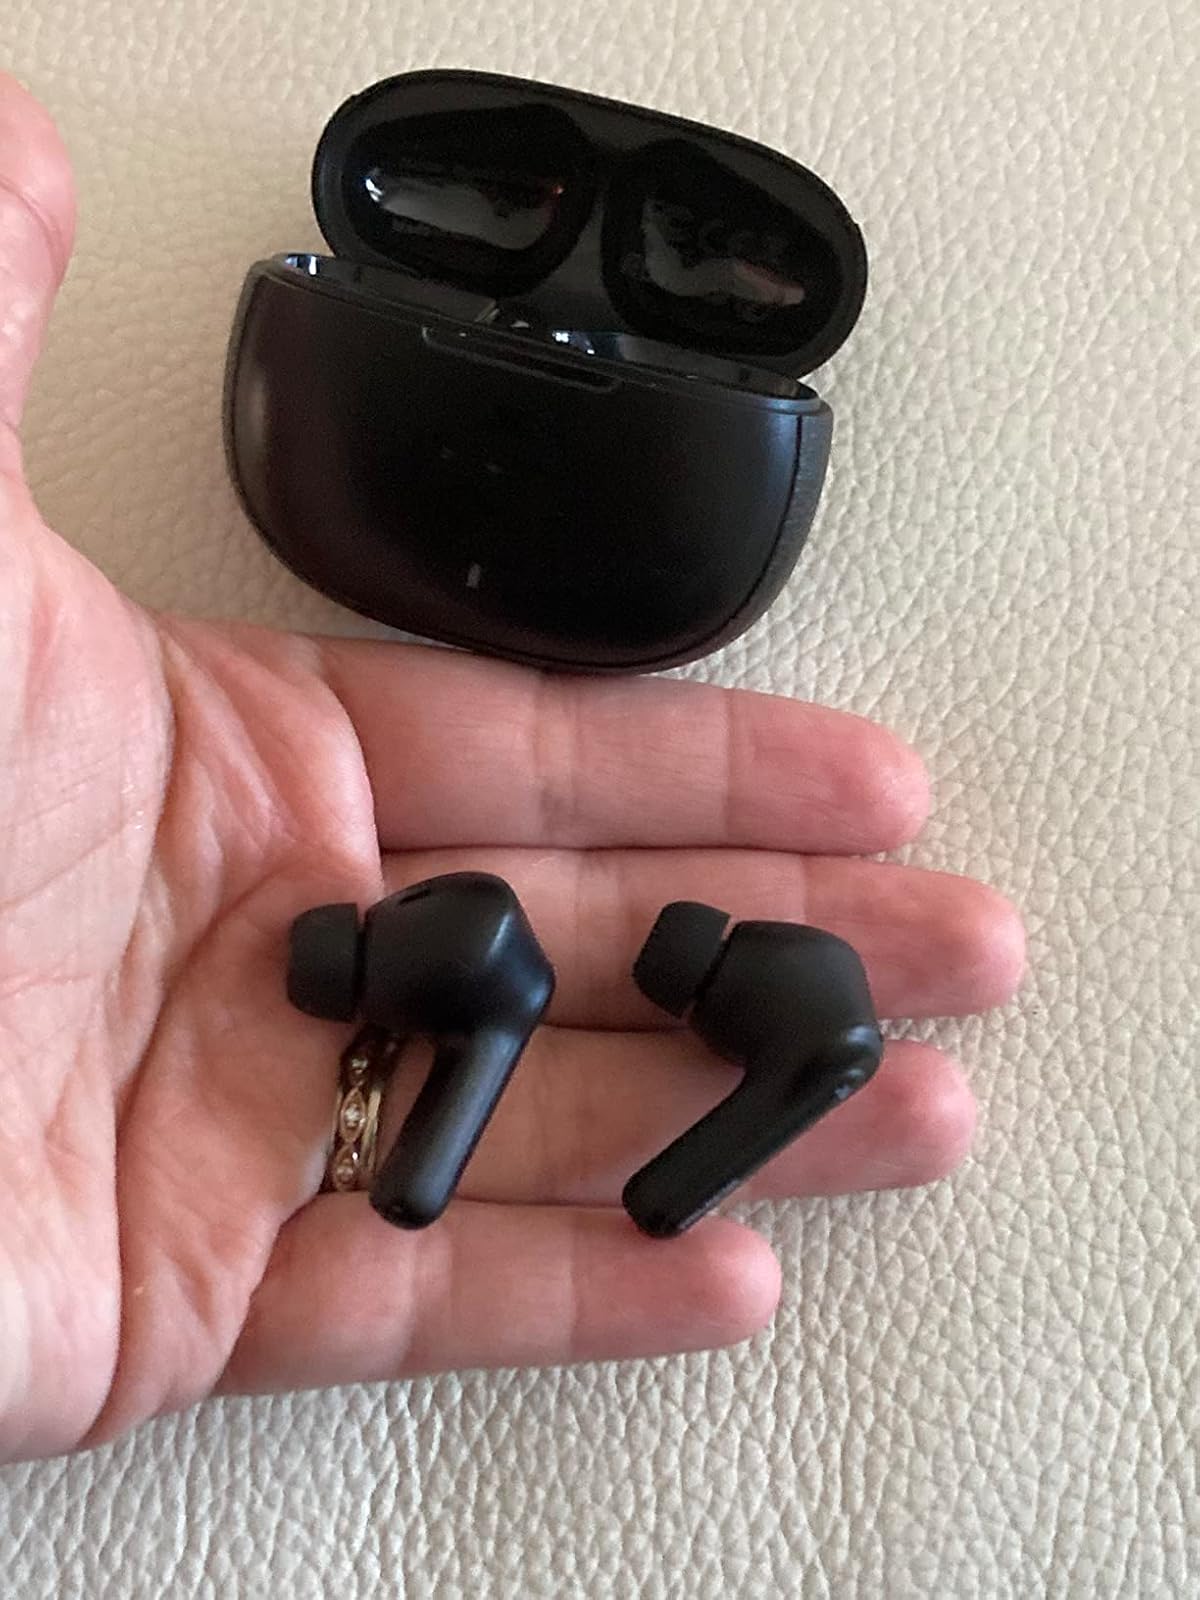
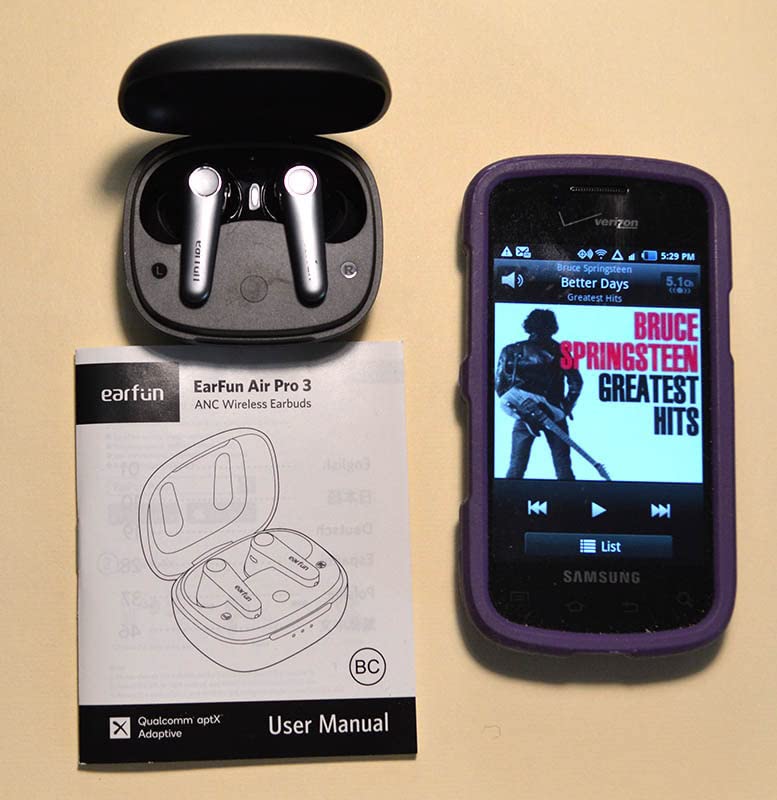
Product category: earbuds
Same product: no